Rail transport in South Korea

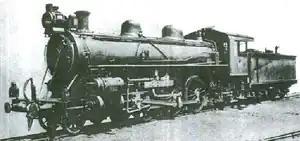
Tehosa-class steam tender locomotive built by the American Locomotive Company in 1911 for the Chōsen Government Railway.

Rail transport in Korea began in the late 19th century. On March 19, 1896, the late Joseon Dynasty that ruled Korea awarded American engineer James R. Morse a concession to build a railway between Seoul and Chemulpo (today Incheon), while on July 4, the French company Compagnie de Fives - Lille represented by Antoine Grille received another concession to connect Seoul and Wonsan by rail, later modified to run from Seoul to Uiju as the Gyeongui Line instead. Construction on the Chemulpo line begun on March 22, 1897, under the management of American businessmen Henry Collbran and Harry Bostwick on behalf of James Morse, but after Morse was unable to secure the necessary funding, he sold the concession to a Japanese company headed by Shibusawa Eiichi; the sale went into effect on December 31, 1898. The line was inaugurated on September 18, 1899, between Chemulpo and Yeongdeungpo on the south bank of the Han River, with the section to Seoul opening on July 9, 1900, after the construction of a bridge across the river. Additionally, on February 1, 1898, the Seoul Electric Company (today Korea Electric Power Corporation) was founded to manage electricity generation in Seoul, as well as to build tram lines in the city. The first tram line was opened on May 20, 1899 between Seodaemun and Dongdaemun (today two districts of Seoul), before the Seoul-Chemulpo railway, becoming the first railroad on the Korean Peninsula. The French surrendered their concession in 1899 for the Gyeongui Line having been unable to raise the capital necessary to fund construction, with the Korean government in turn founding the Northwest Railway Bureau and agreeing to finance building the rail to Uiju with French support. On May 8, 1902, construction started on this line under the name Northwestern Railway, from Seoul to Uiju through Kaesong and Pyongyang, with completion in 1905 under the supervision of the Japanese military.